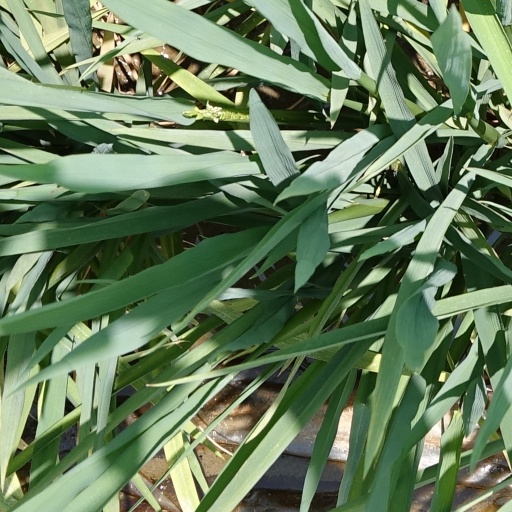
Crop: rice